Niels Juel

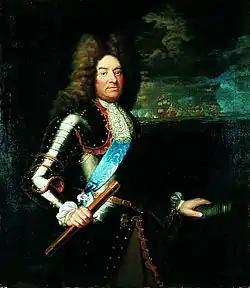
Portrait of Juel by Jacob Coning

Admiral Niels Juel (8 May 1629 – 8 April 1697) was a Danish naval officer who served as supreme commander of the Royal Dano-Norwegian Navy during the late 17th century and oversaw its development into a blue-water navy.